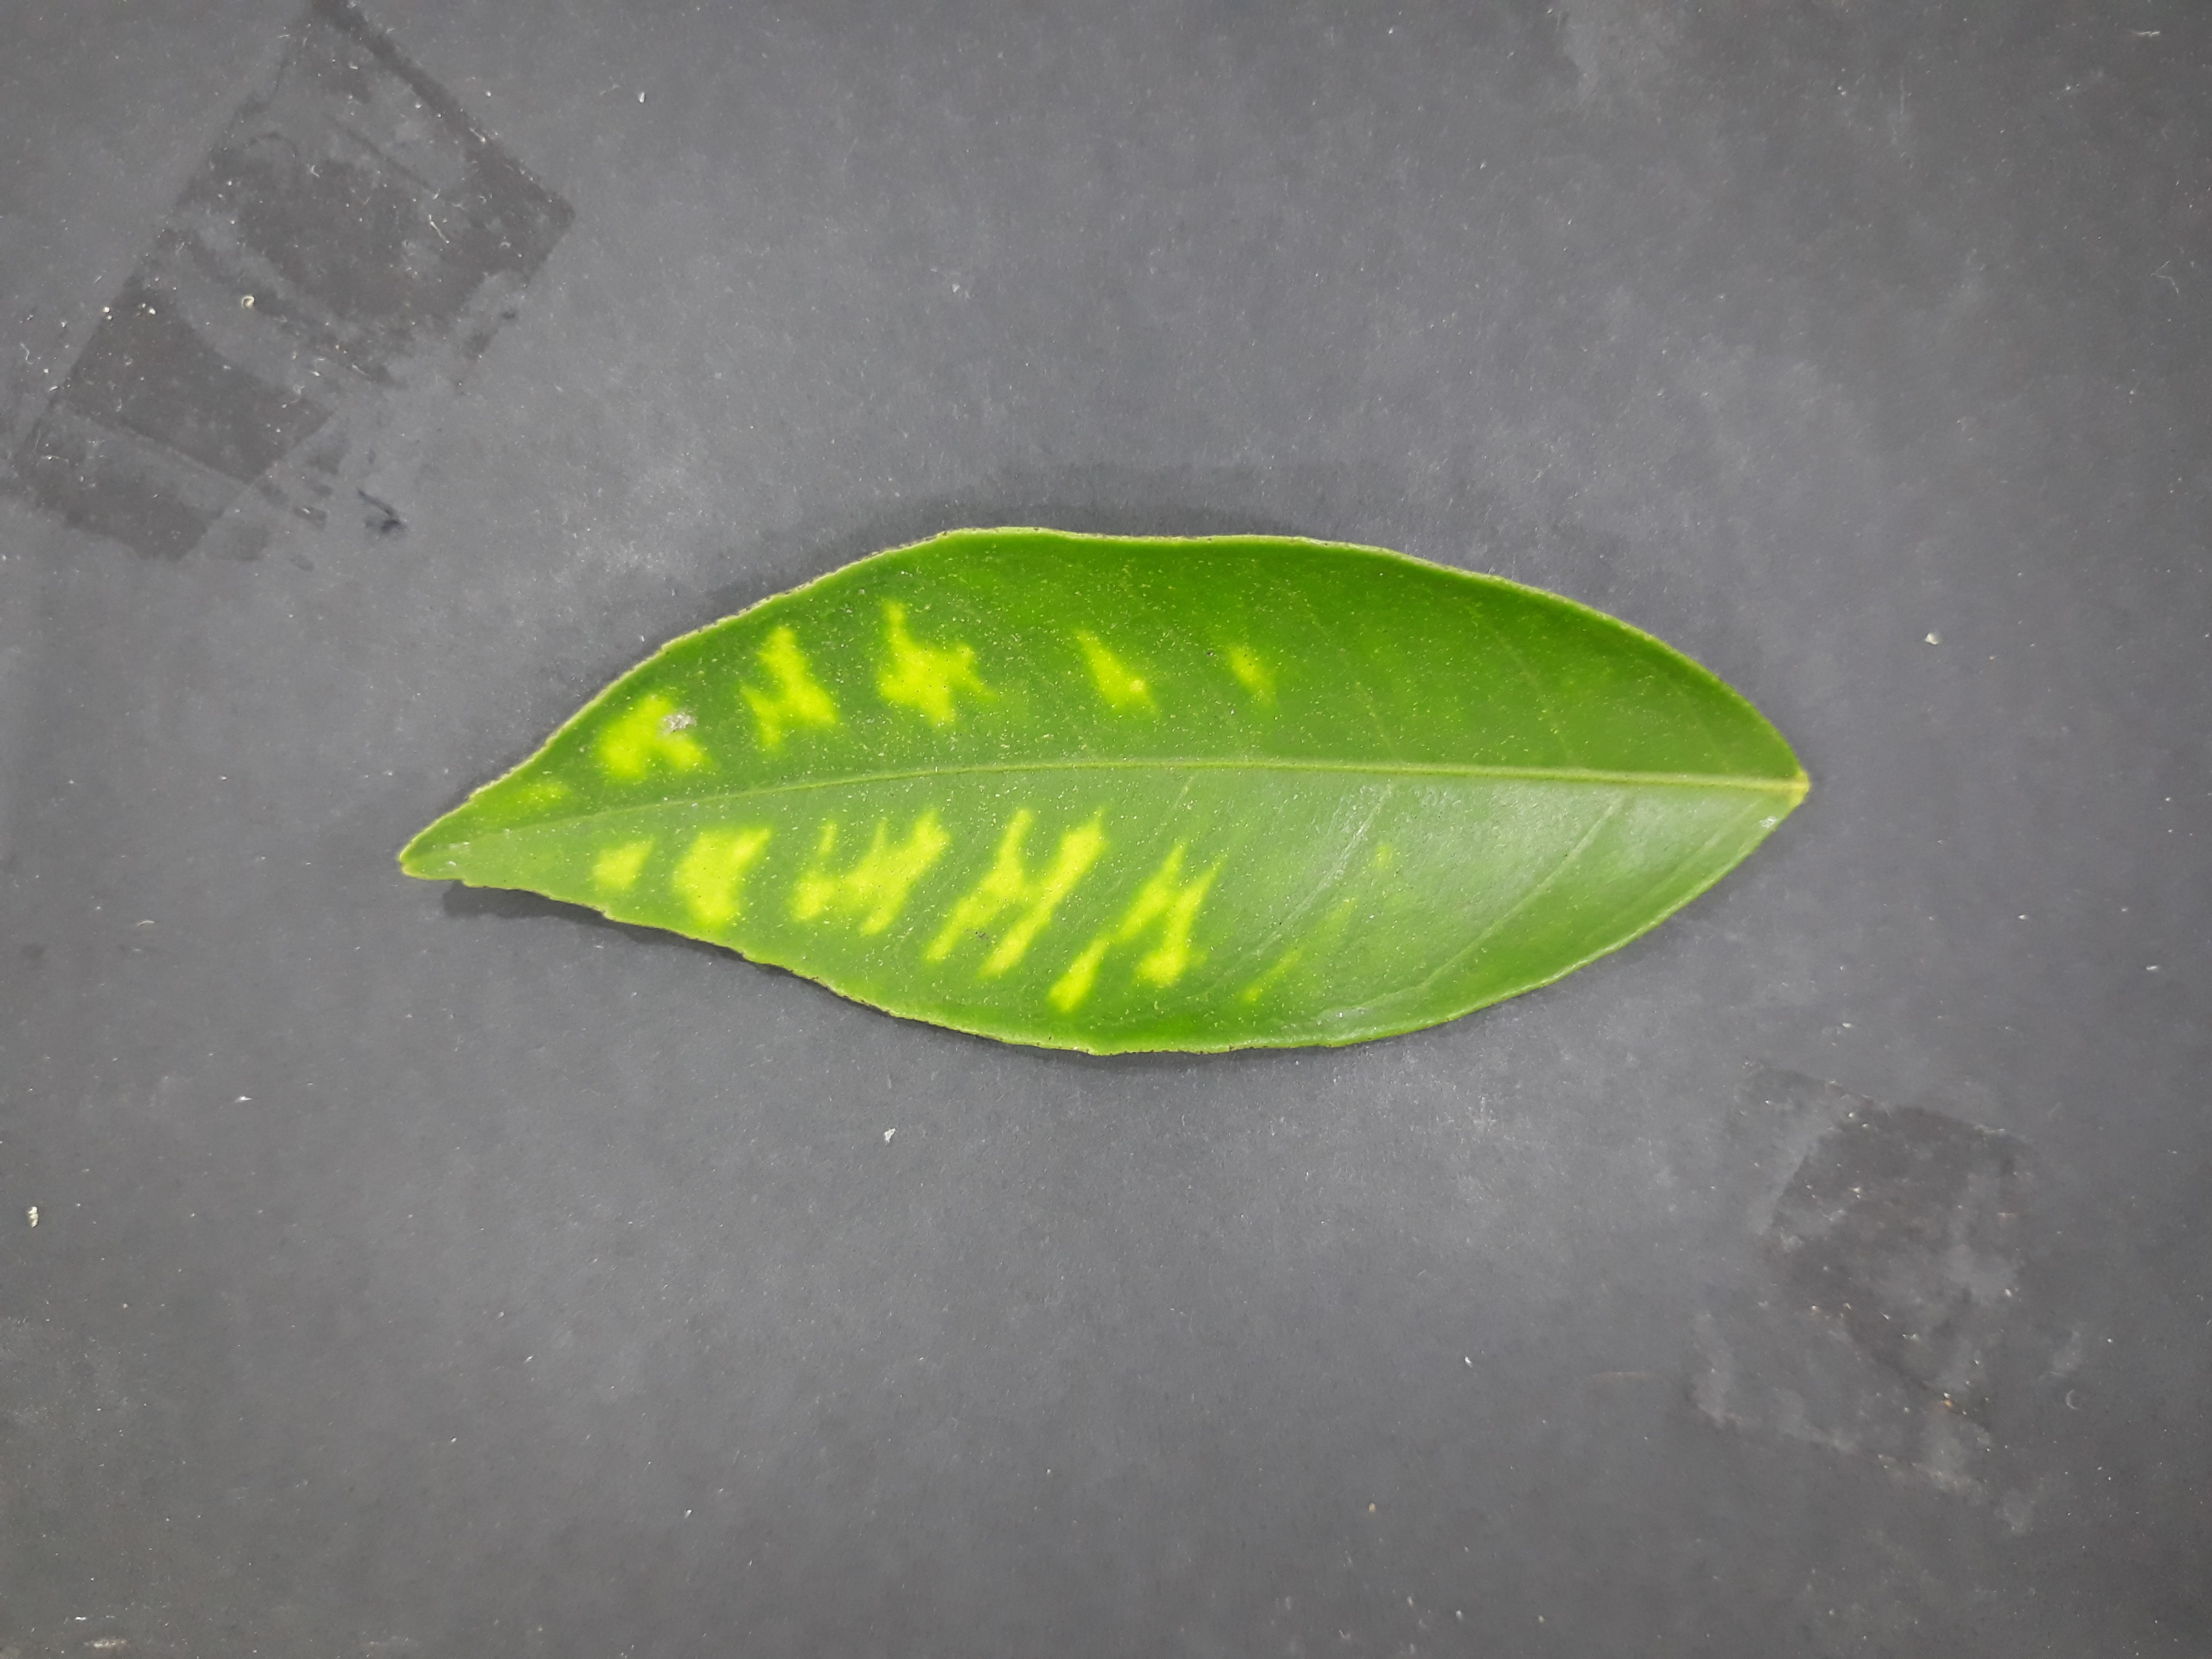
Label: Manganese deficiency (Mn)